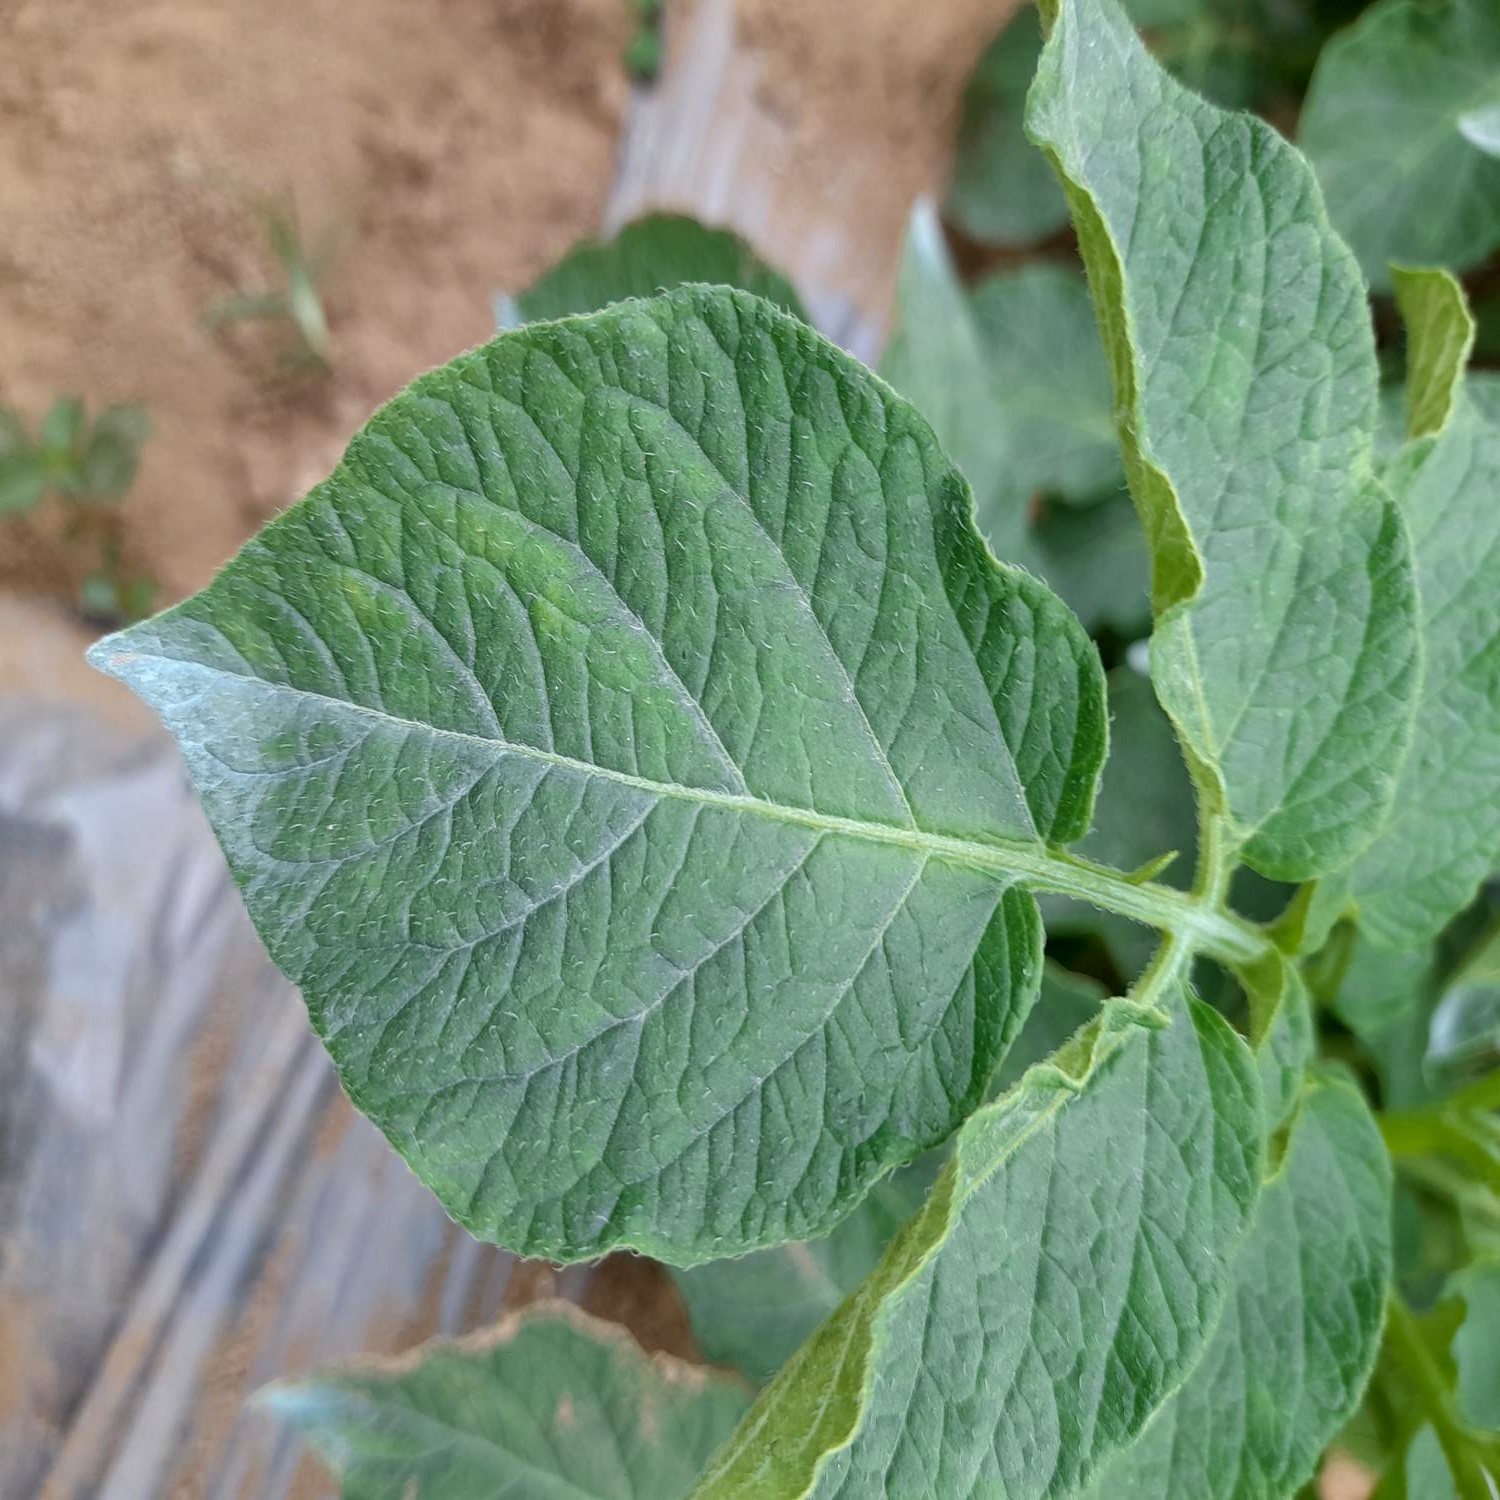
Etiqueta: Virus